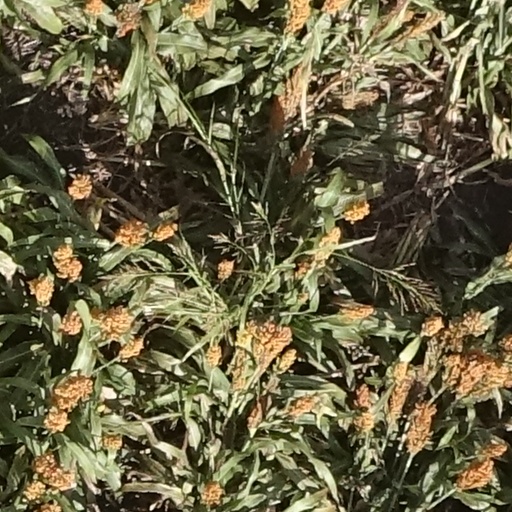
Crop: sorghum